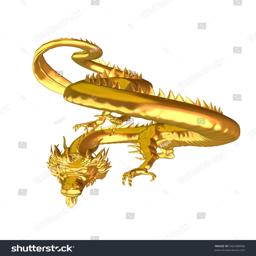
3d digitally rendered illustration of a statue , symbol of good luck